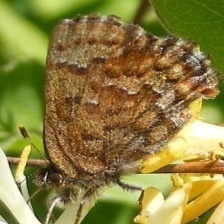
Species: EASTERN PINE ELFIN